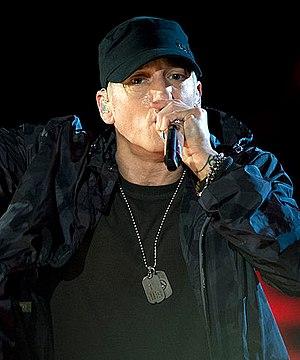
"Eminem, souvent stylisé EMINƎM, de son vrai nom Marshall Bruce Mathers III, né le 17 octobre 1972 à Saint Joseph dans l'État du Missouri, est un rappeur américain, également producteur, acteur, compositeur, et fondateur de label. En plus de sa carrière solo, il est aussi membre du groupe D12, dont il est le cofondateur, et compose le duo Bad Meets Evil avec Royce da 5'9"". Il a également fait partie, dans sa jeunesse, d'un groupe nommé Soul Intent.